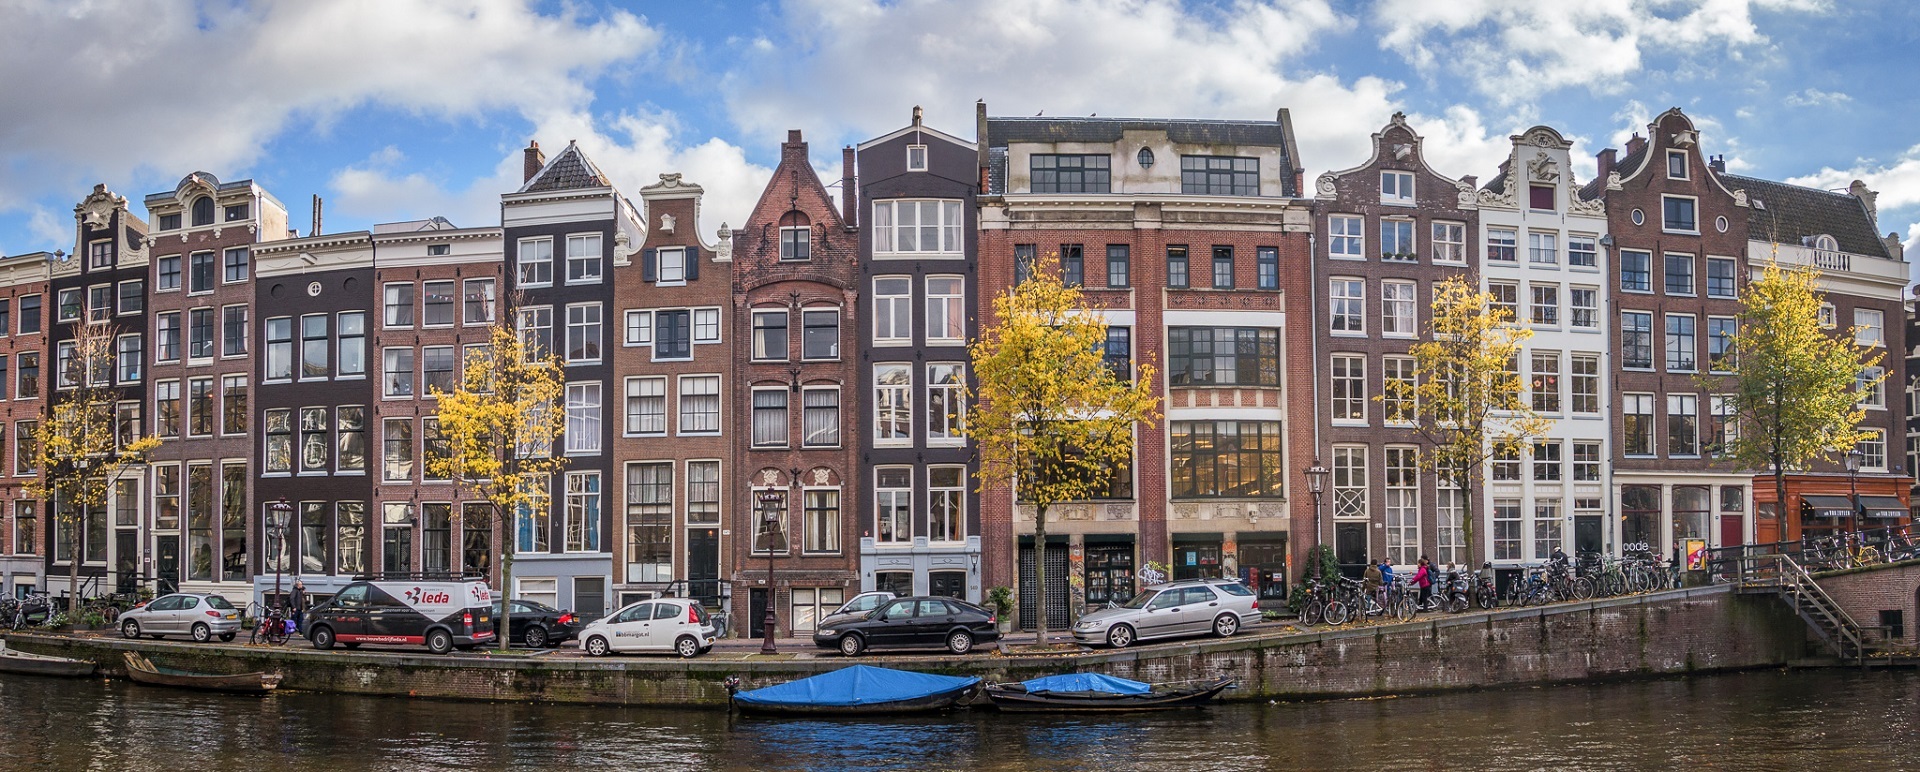
water, architecture, boat, street, town, old, city, urban, canal, cityscape, europe, vehicle, scenic, colorful, tourism, waterway, body of water, trees, holland, amsterdam, buildings, houses, dutch, channel, landform, geographical feature